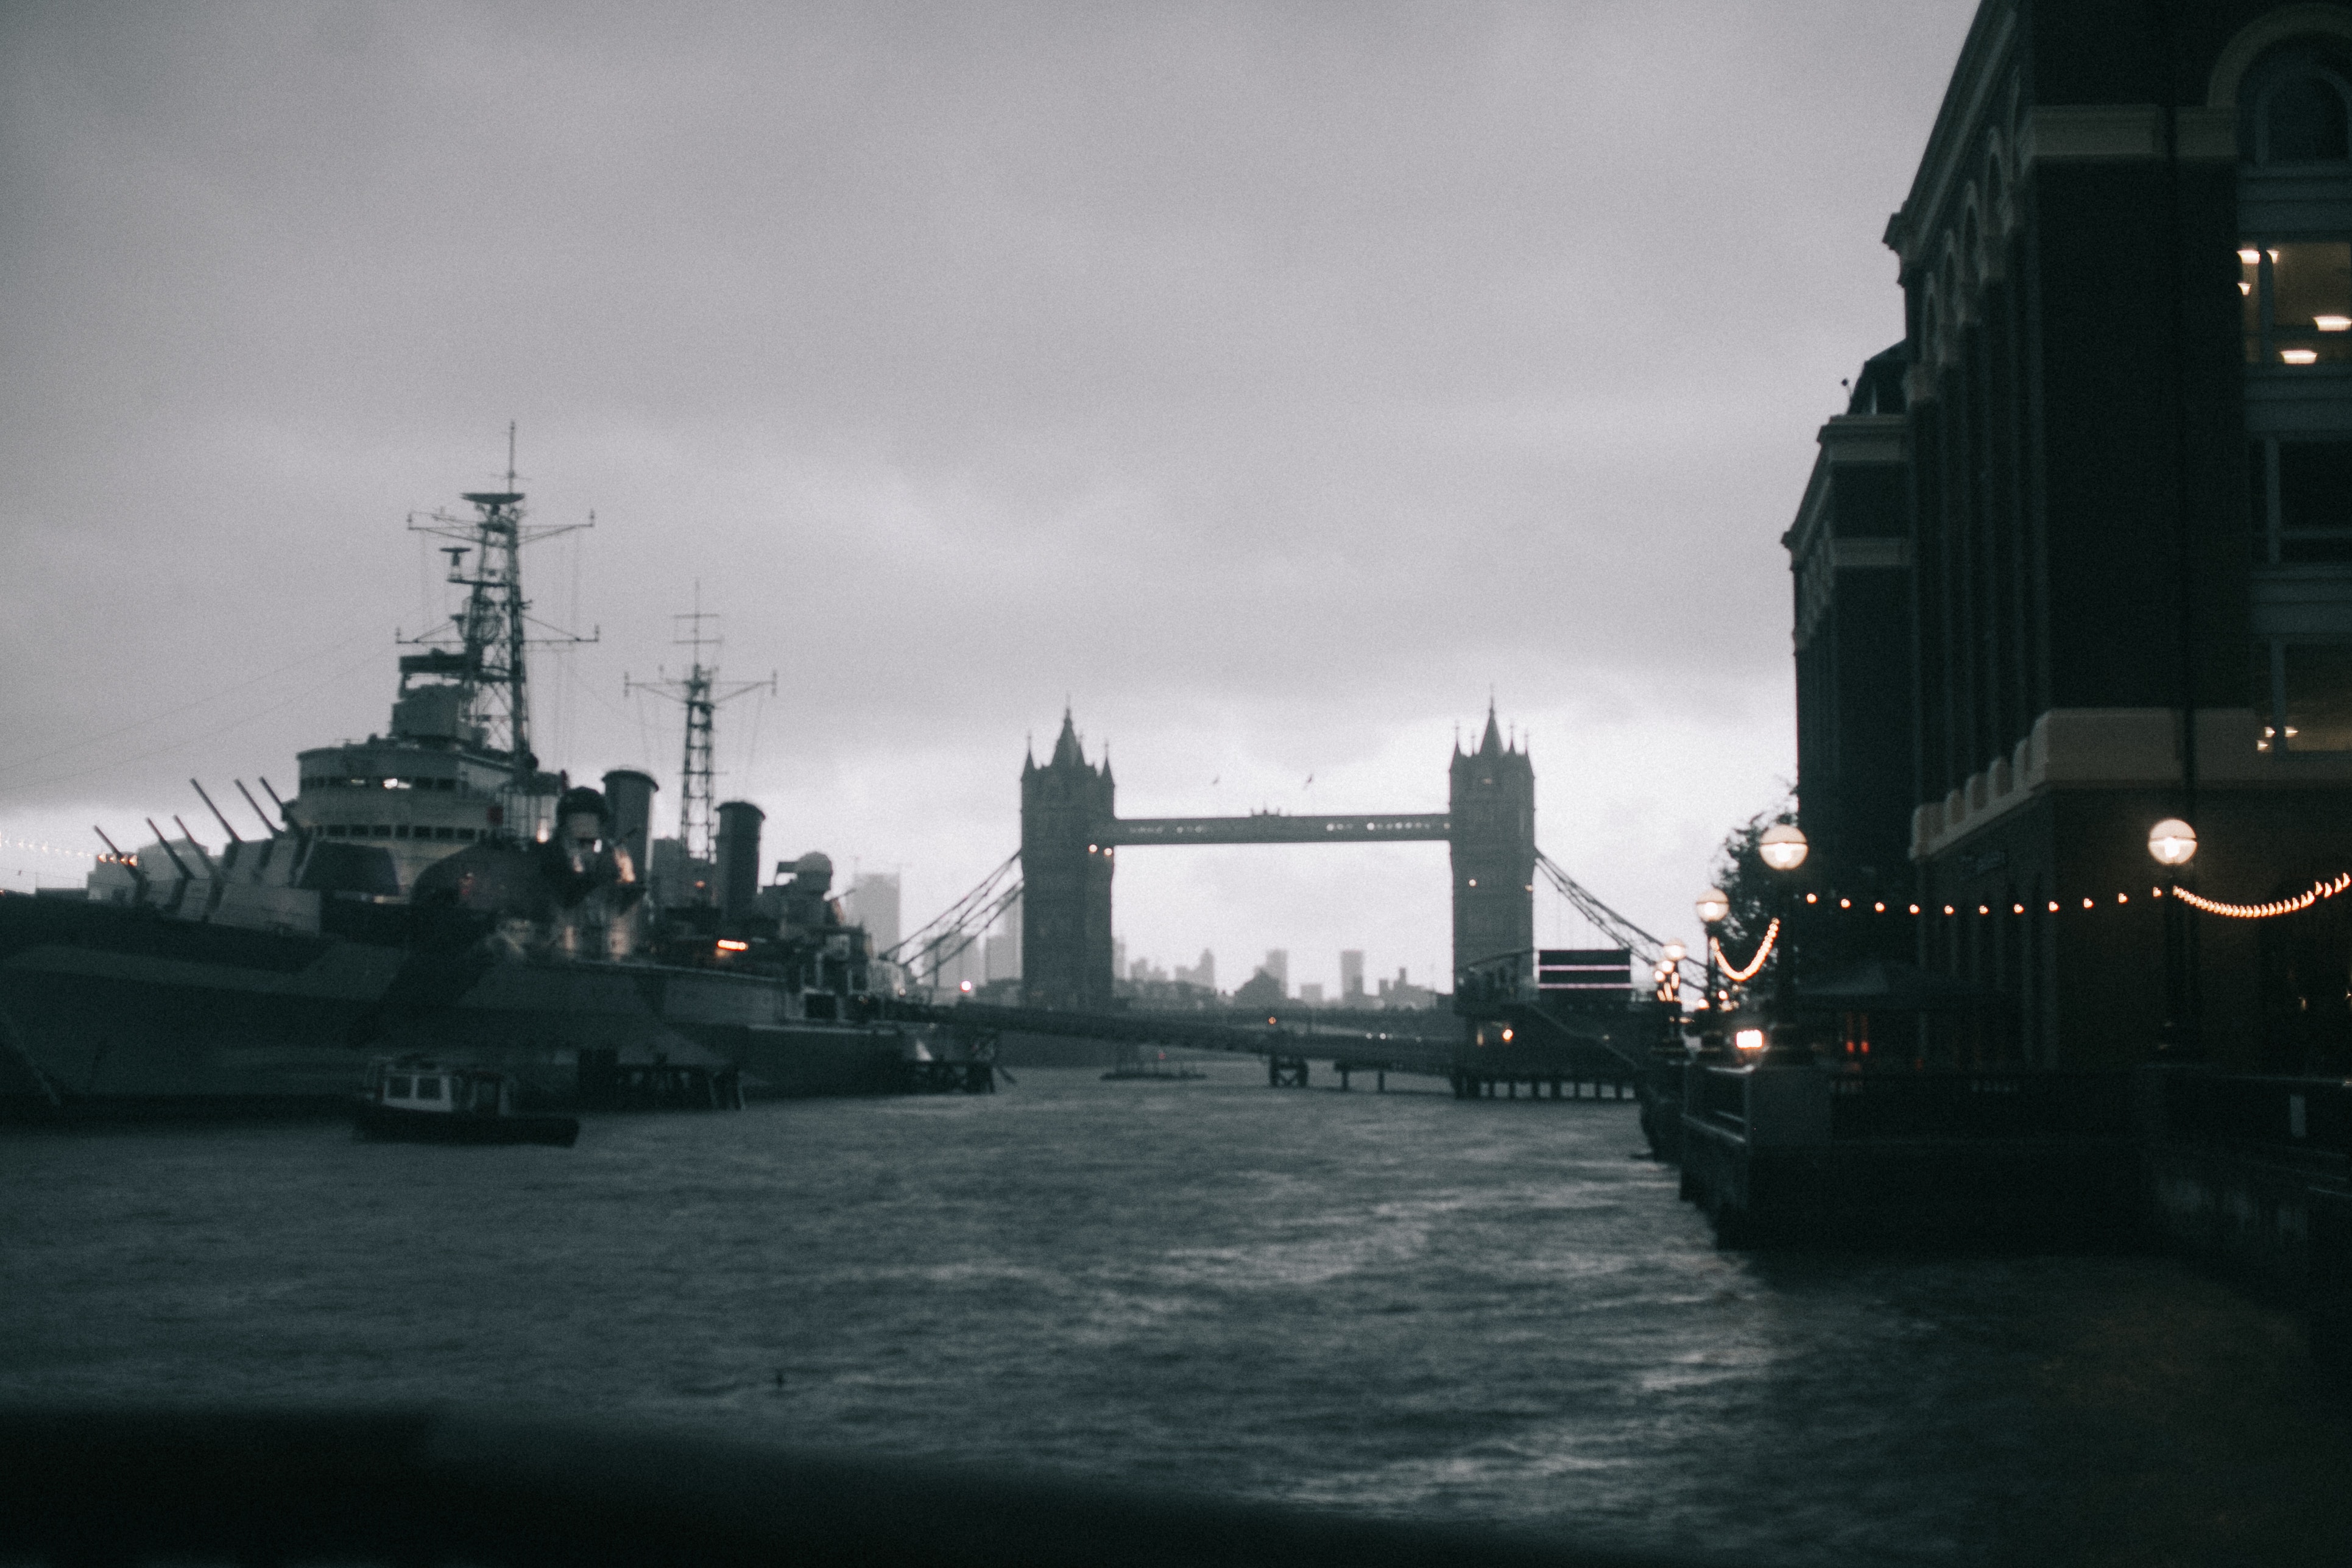
sky, battleship, ship, vehicle, city, warship, watercraft, heavy cruiser, boat, river, naval ship, cloud, architecture, battlecruiser, cruiser, destroyer, world, metropolis